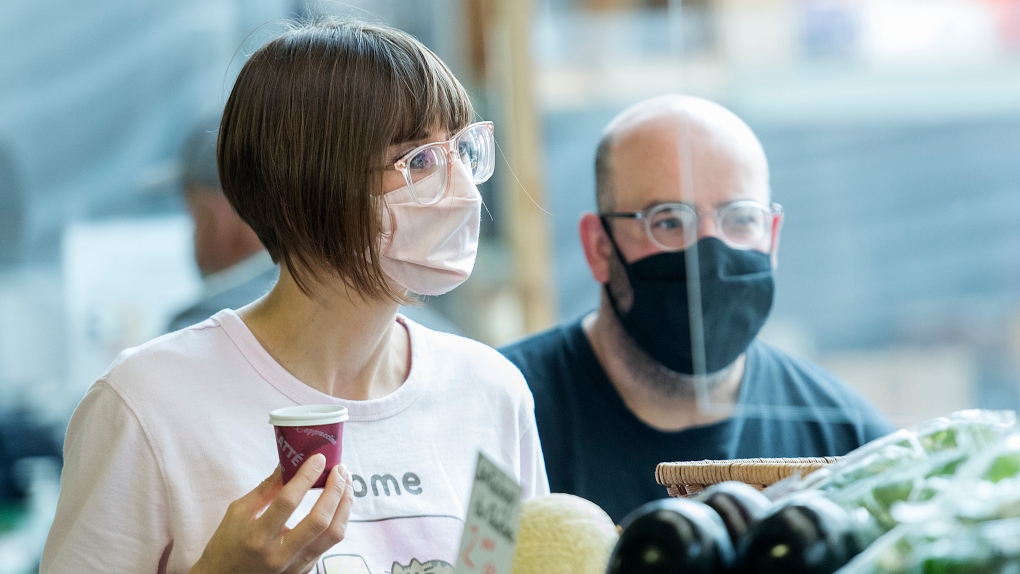
Objects detected:
Mask
Mask